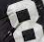
Number: 8